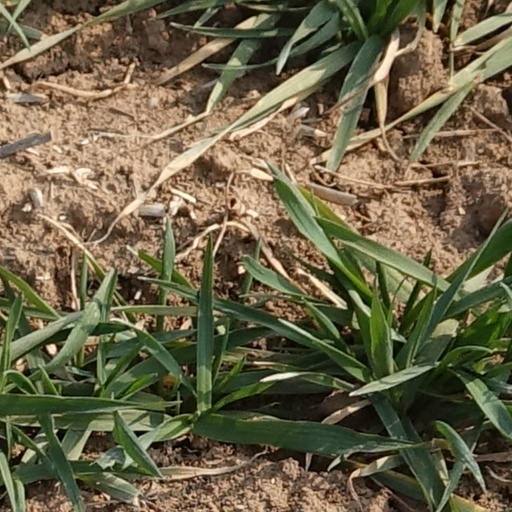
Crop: wheat